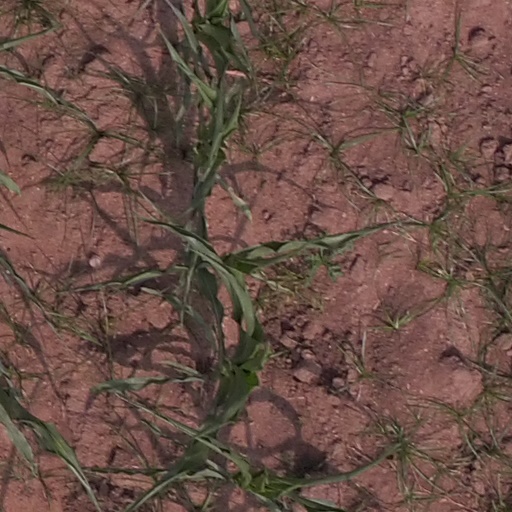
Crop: maize; corn